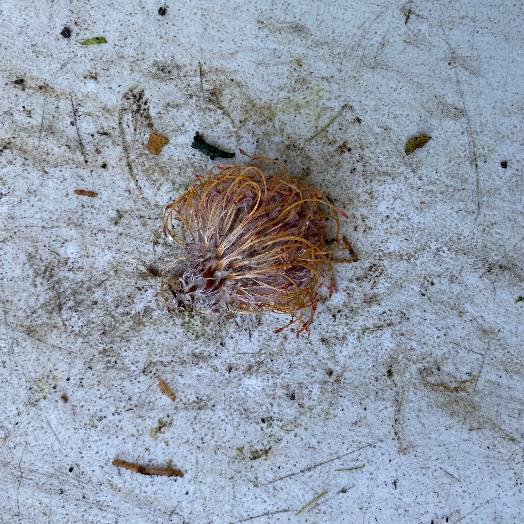
Label: Vegetation